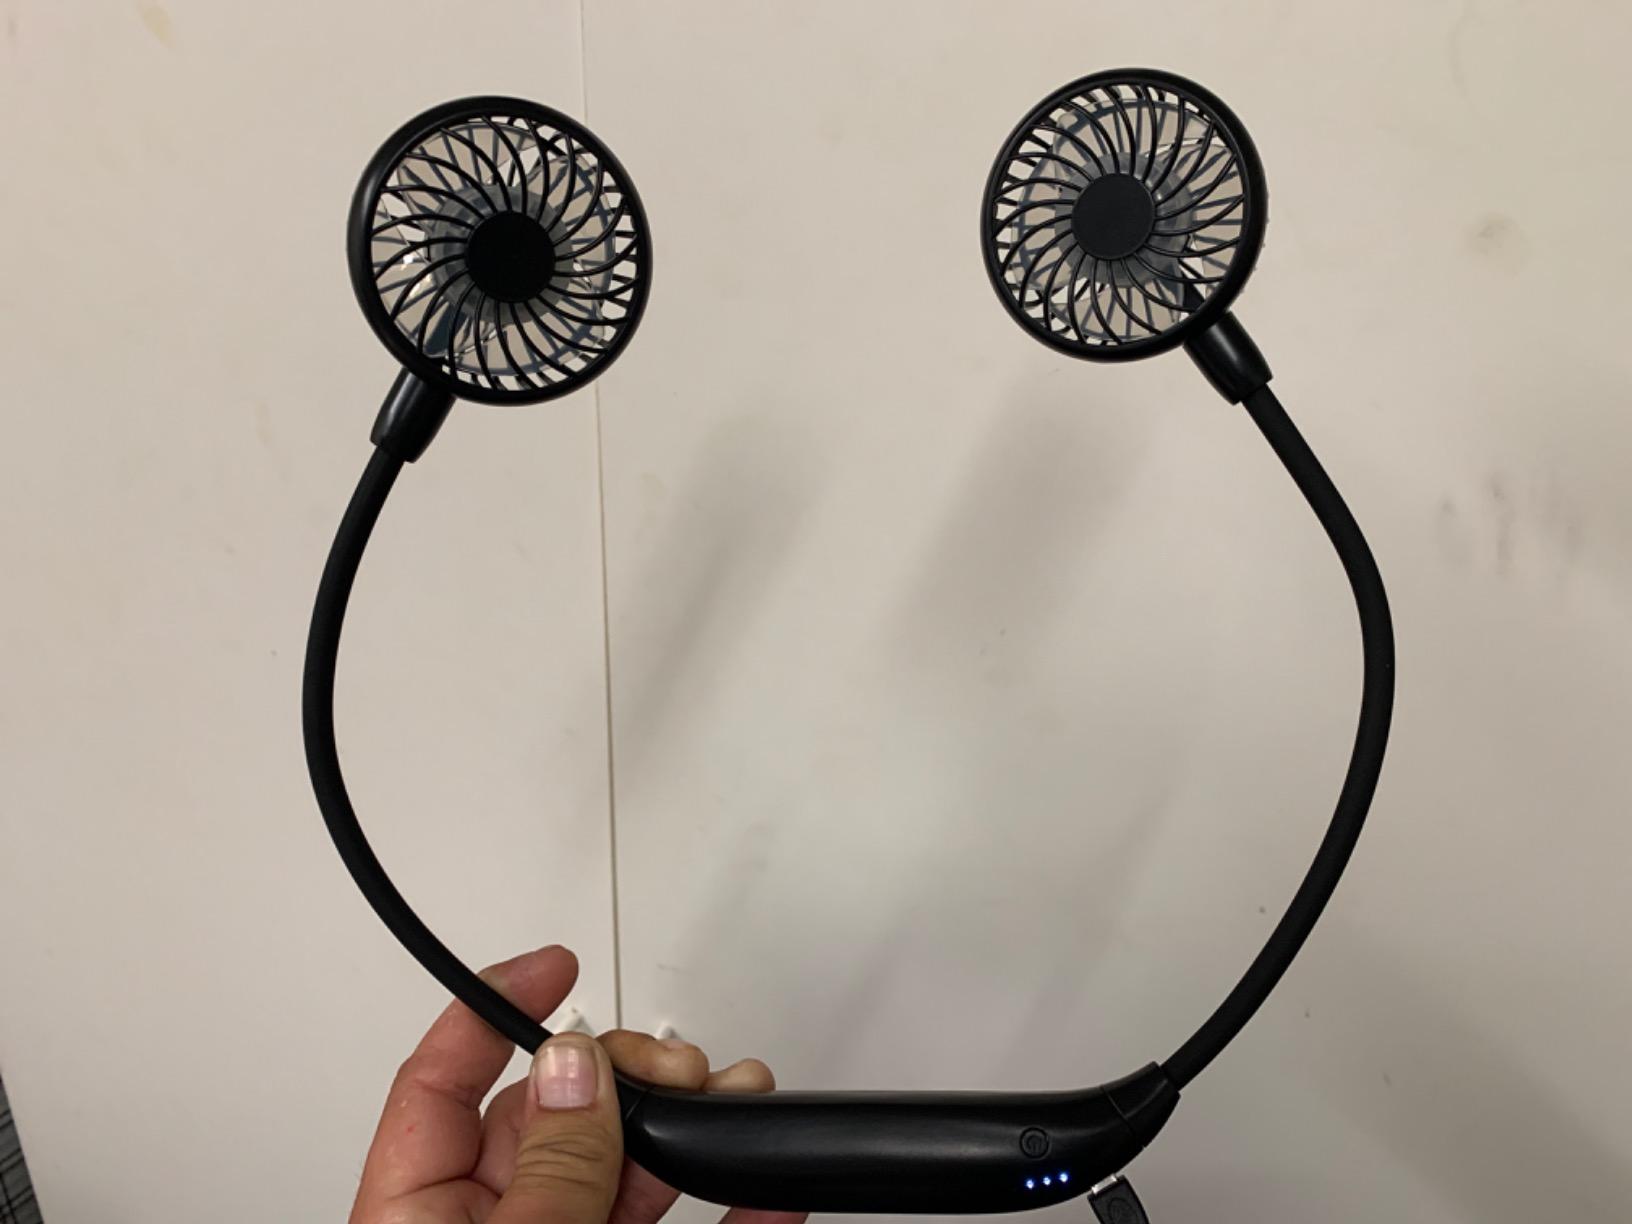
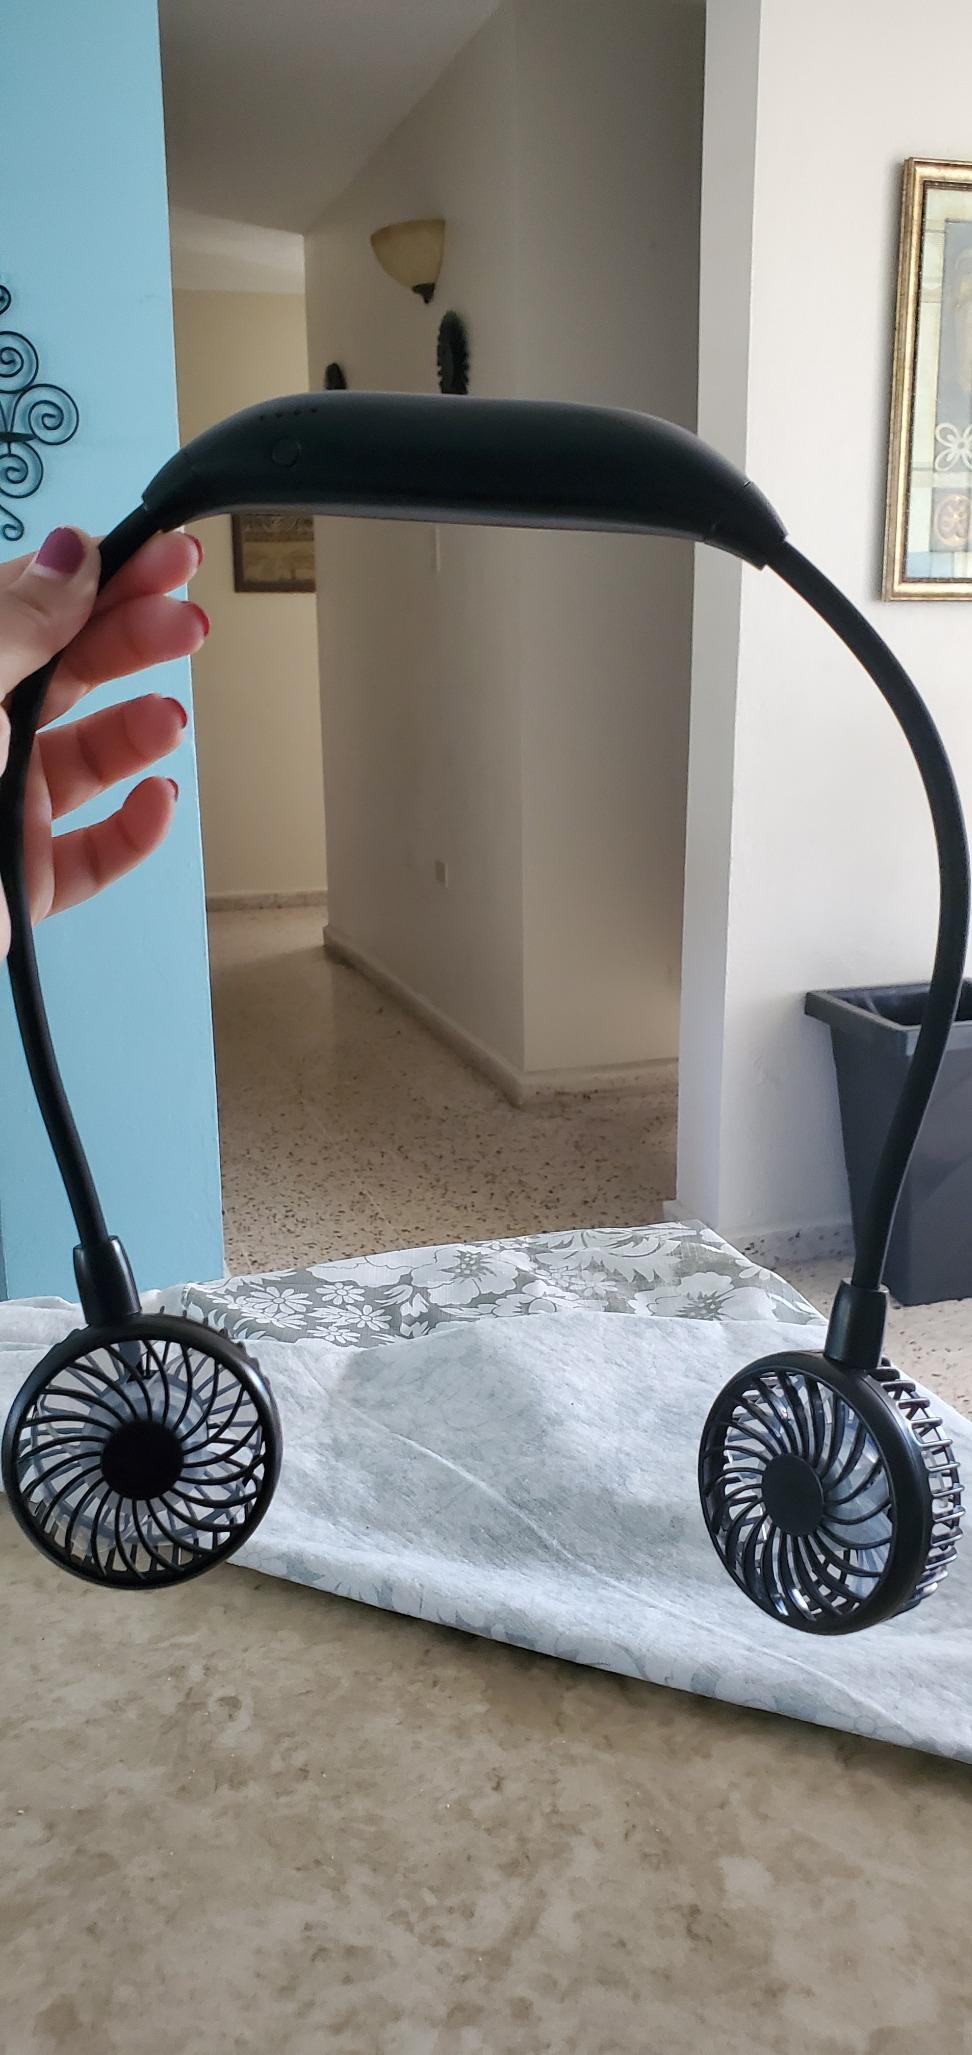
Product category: fan
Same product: yes